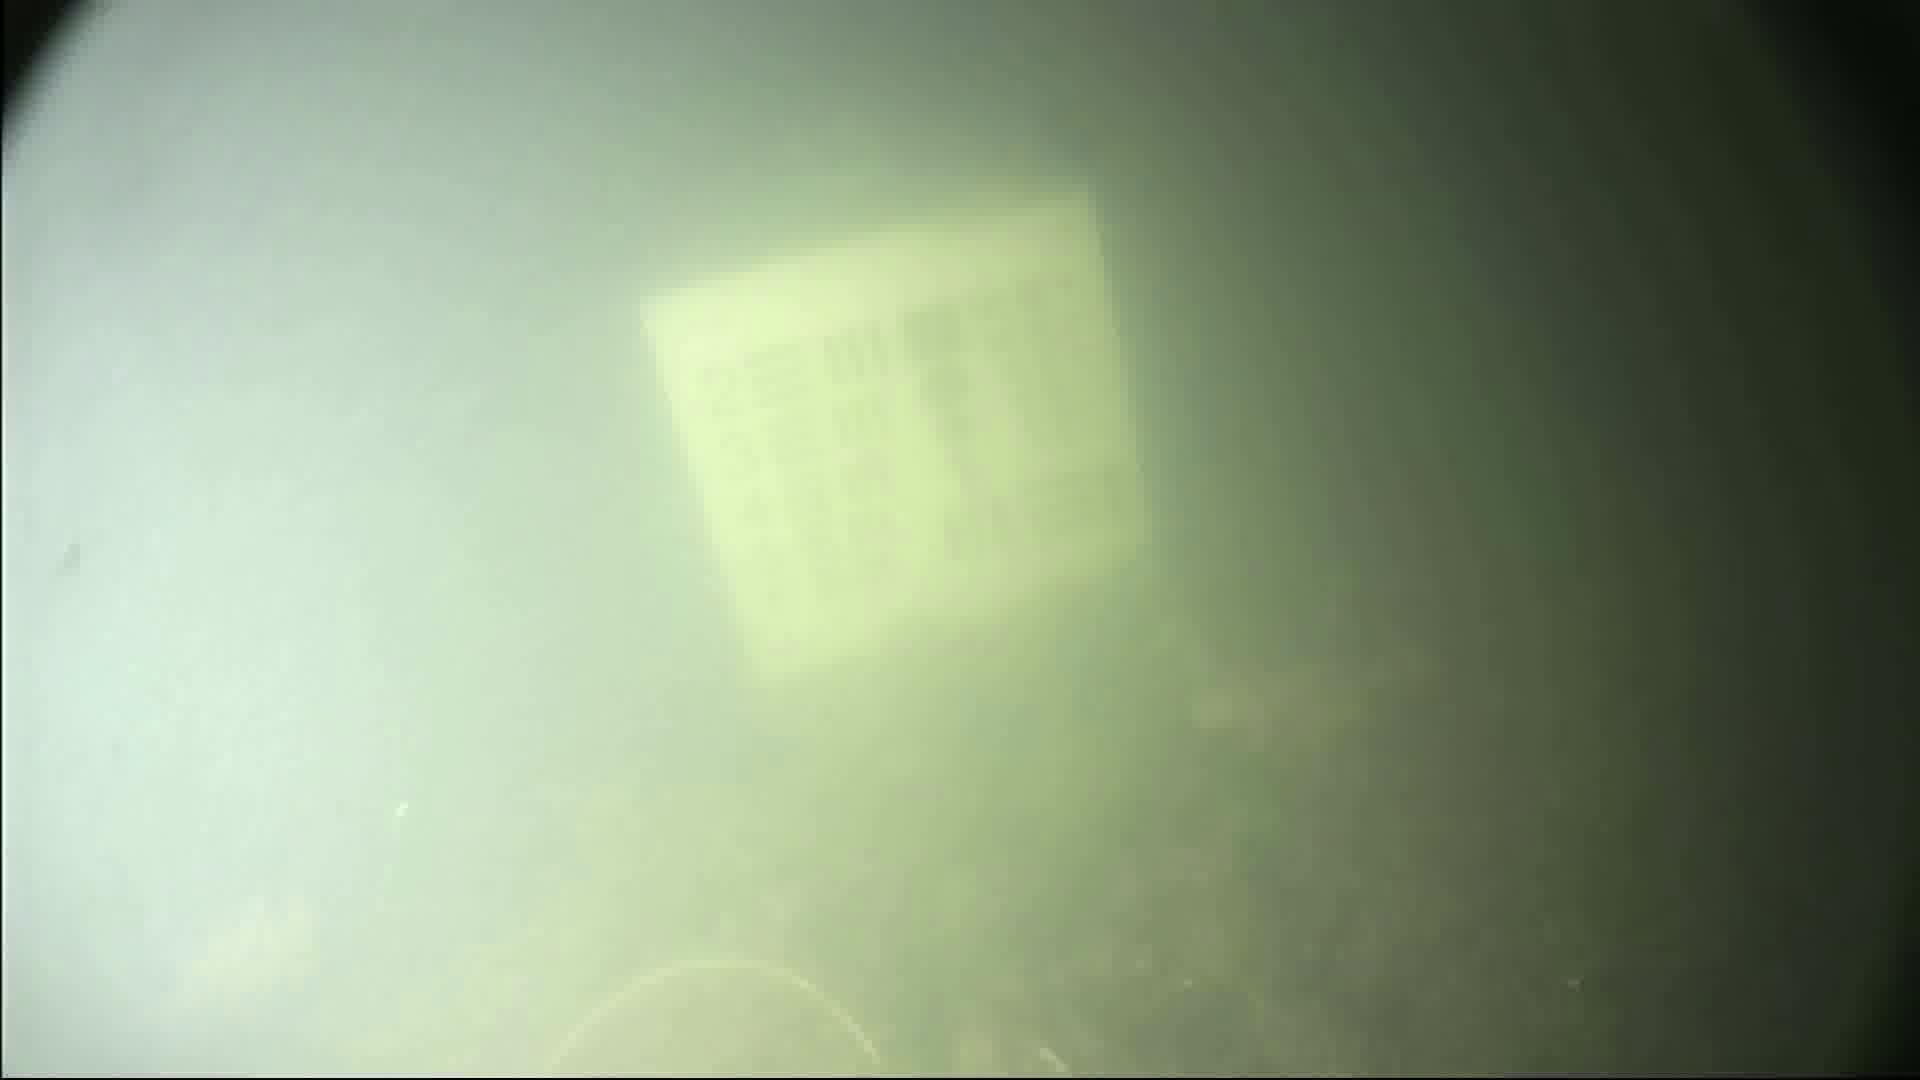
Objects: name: fish